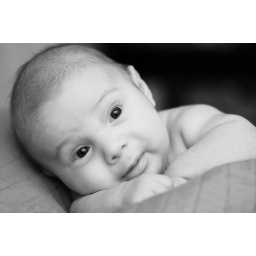
Playing around with the black and white filter options in capture nx.  Makes you go hmmm...